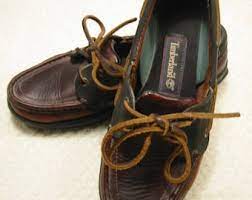
Label: Boat